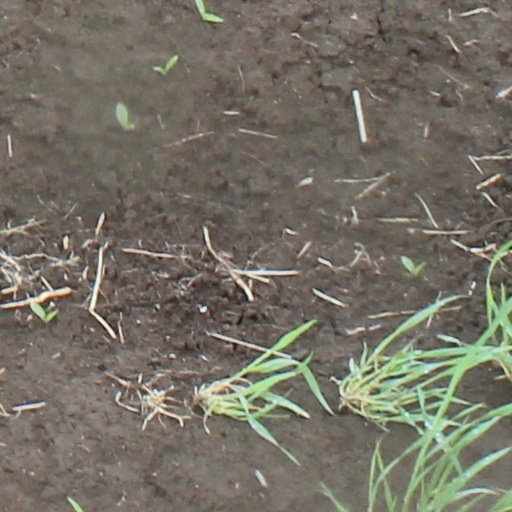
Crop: wheat